Hōjō Sadatoki

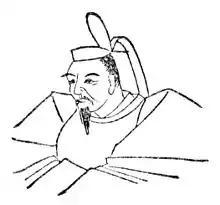

was the ninth "shikken" (regent) of the Kamakura shogunate (reigned 1284–1301), and "tokusō" ("de facto" ruler of Japan) from his appointment as regent until his death.